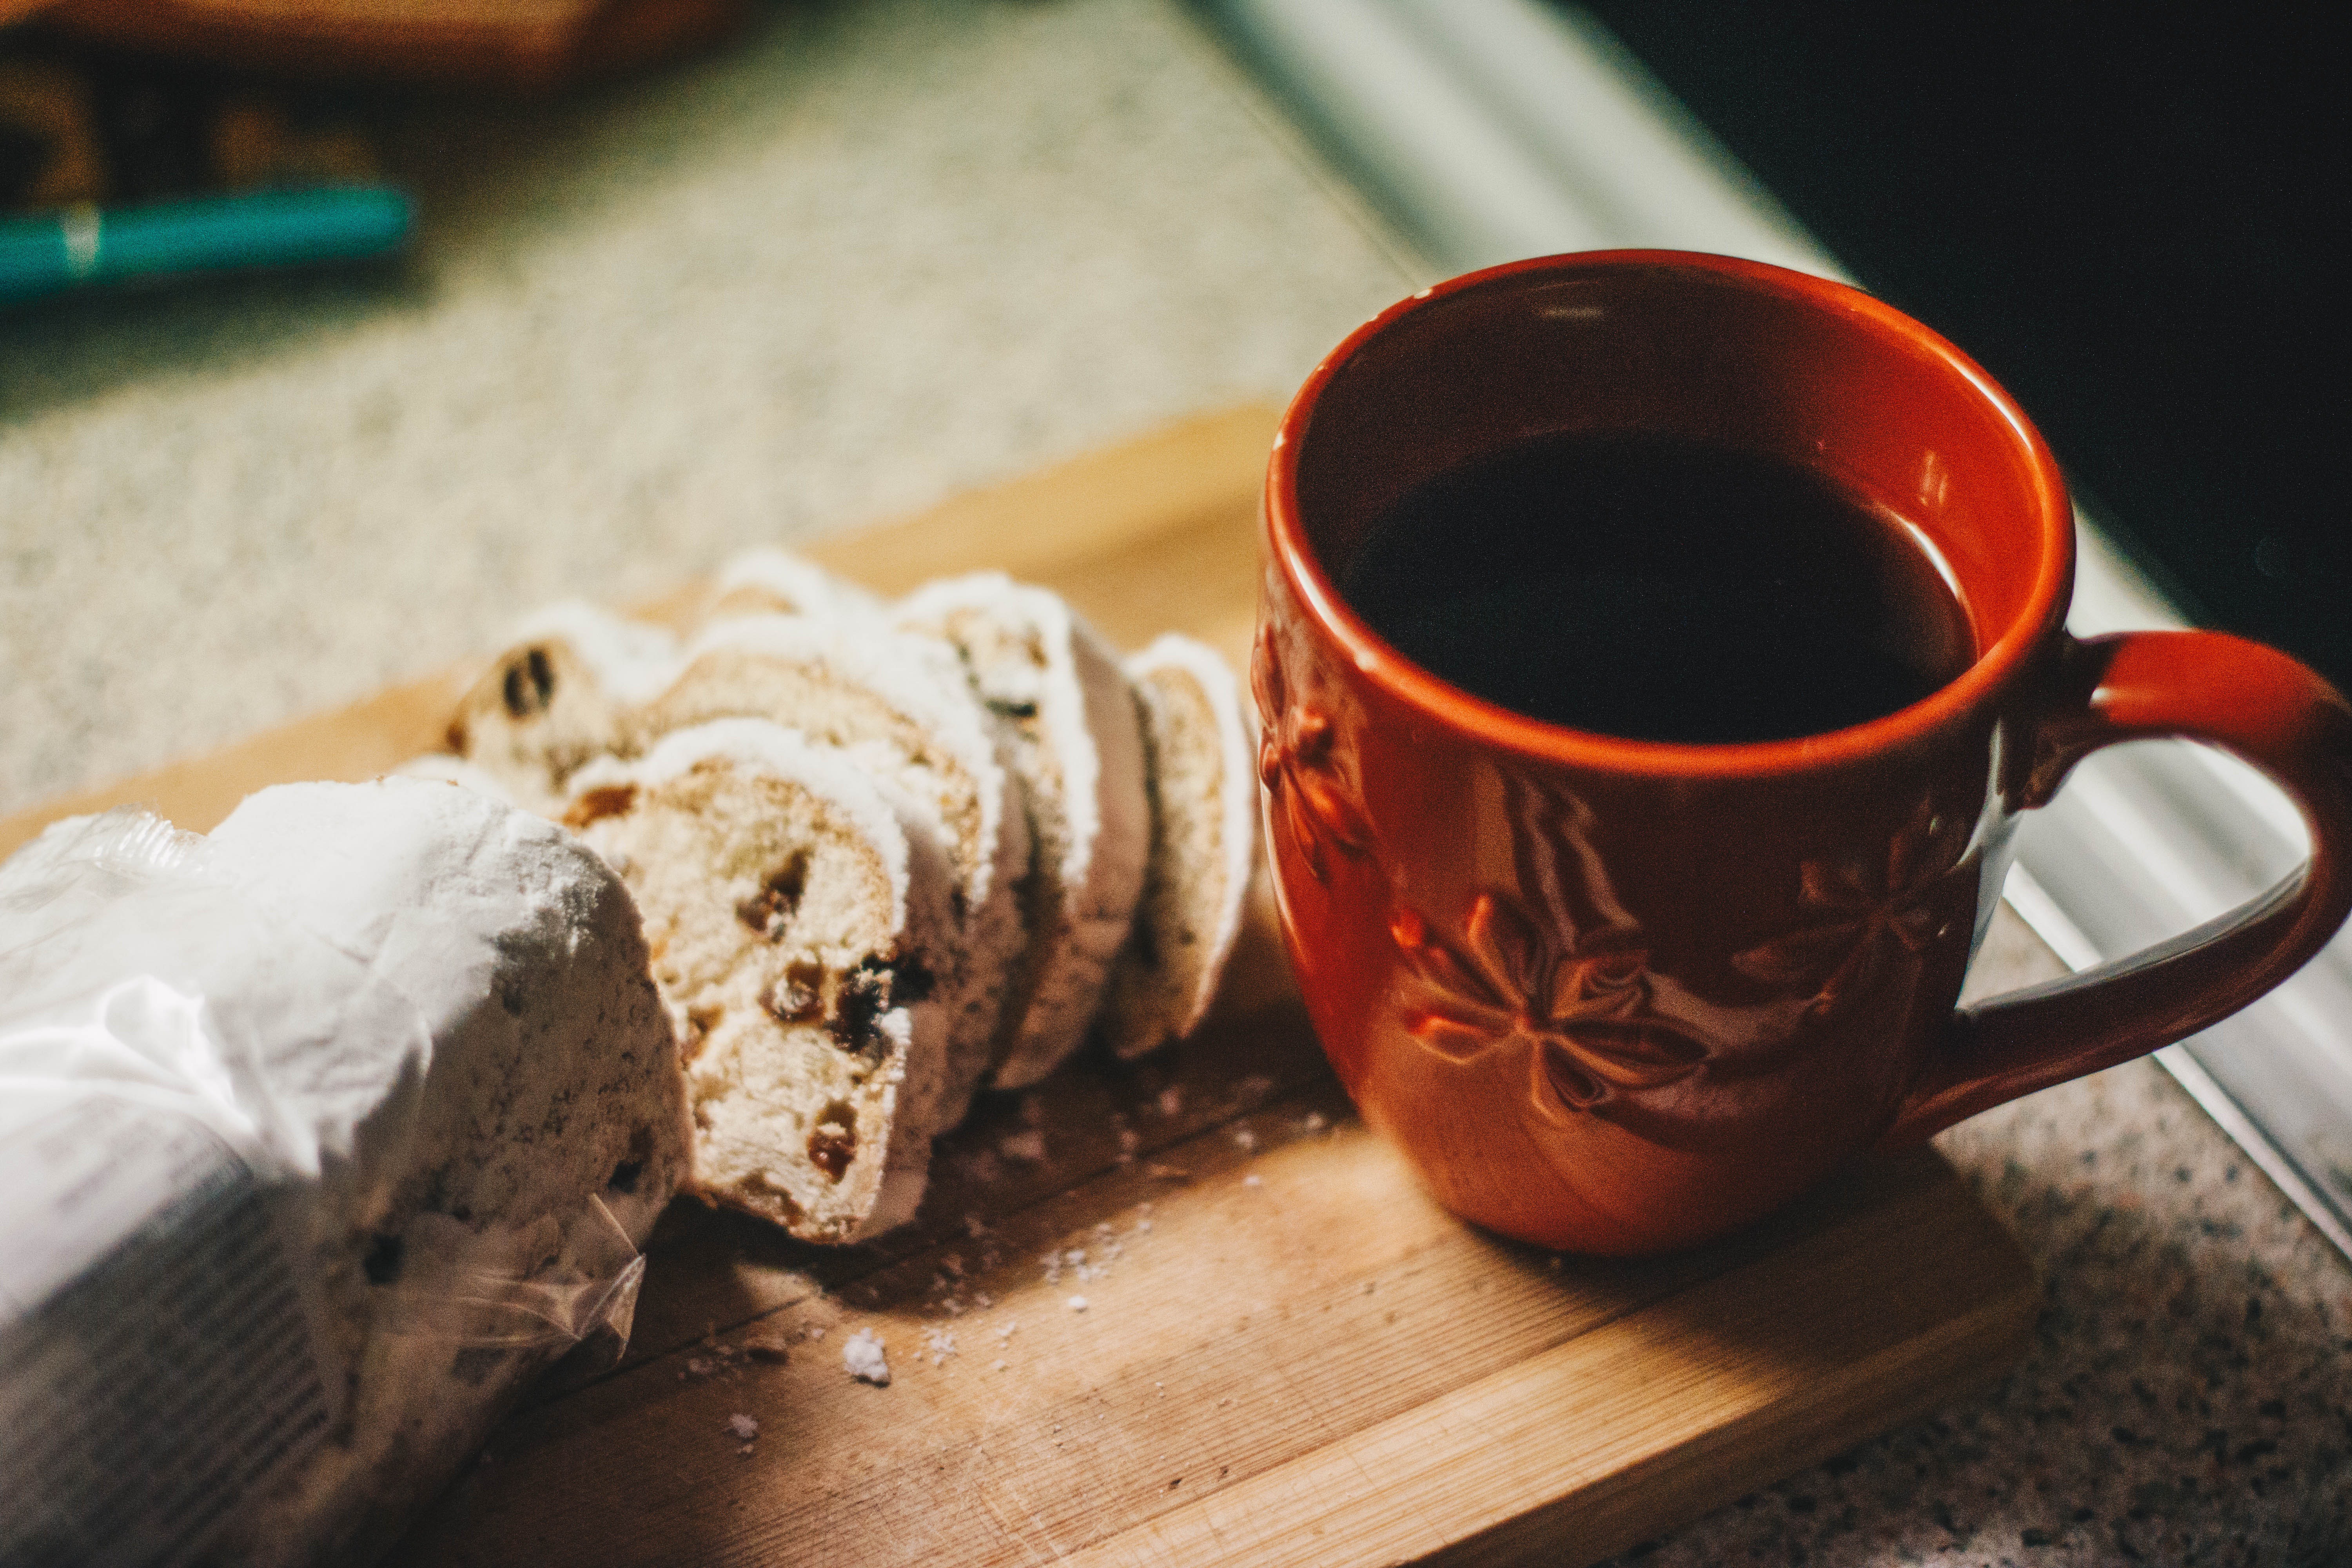
food, cuisine, coffee cup, ingredient, dish, cup, dessert, turkish coffee, sweetness, snack, drink, caff americano, finger food, baked goods, still life, caffeine, breakfast, tableware, tea, still life photography, pastry